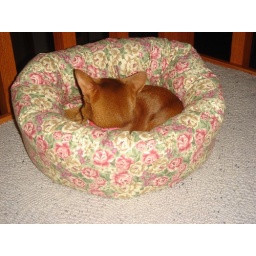
Bobo now enjoys napping in this bed after seeing her guest Mortimer sleeping in it.